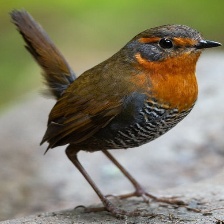
Species: CHUCAO TAPACULO
Scientific name: SCELORCHILUS RUBECULA